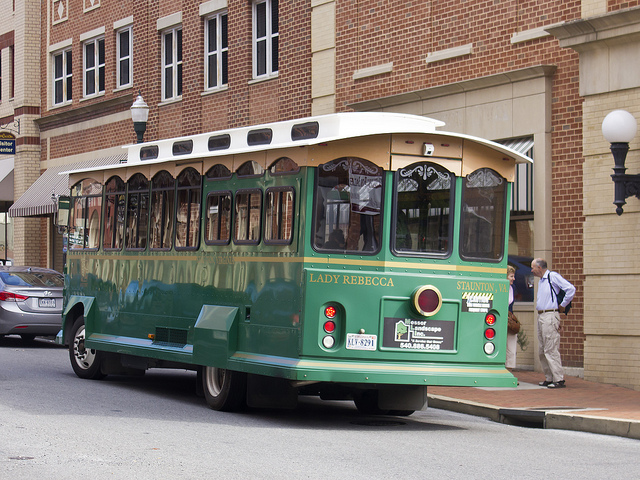
A green bus near a curb in front of a brick building.